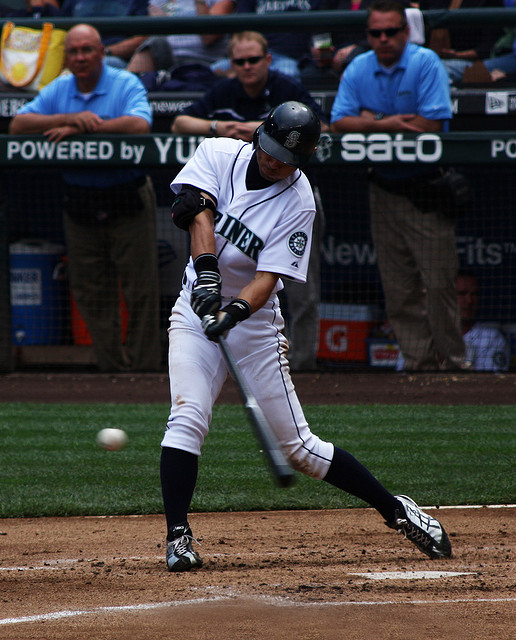
một cầu thủ đánh bóng đang vung gậy để chuẩn bị đánh quả bóng